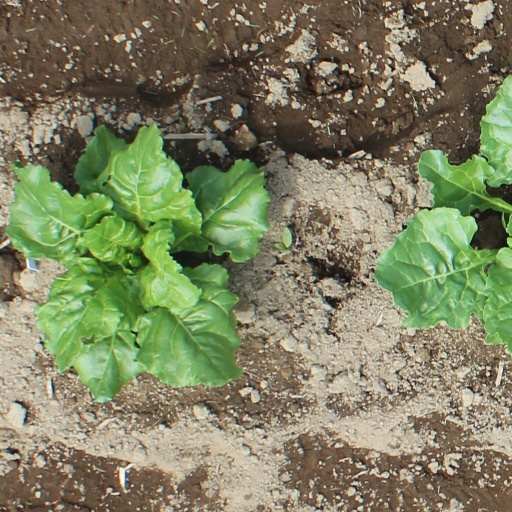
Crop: sugar beet